Treasure binding

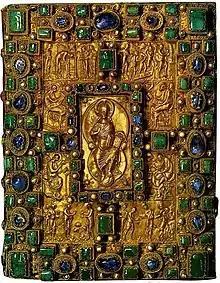
Gem-encrusted cover of the Codex Aureus of St. Emmeram, 870

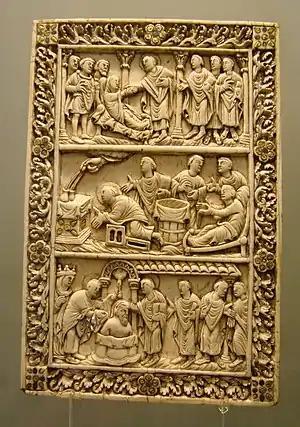
Ivory plaque, probably from a book cover, Reims late 9th century, with two scenes from the life of Saint Remy and the Baptism of Clovis

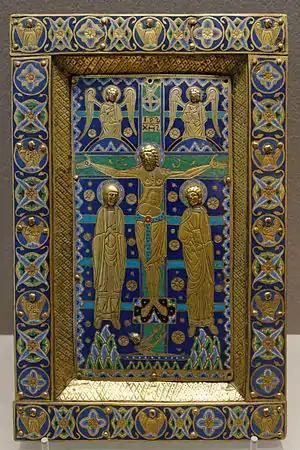
Typical Limoges enamel cover,

A treasure binding or jewelled bookbinding is a luxurious book cover using metalwork in gold or silver, jewels, or ivory, perhaps in addition to more usual bookbinding material for book covers such as leather, velvet, or other cloth. The actual bookbinding technique is the same as for other medieval books, with the folios, normally of vellum, stitched together and bound to wooden cover boards. The metal furnishings of the treasure binding are then fixed, normally by tacks, onto these boards. Treasure bindings appear to have existed from at least Late Antiquity, though there are no surviving examples from so early, and Early Medieval examples are very rare. They were less used by the end of the Middle Ages, but a few continued to be produced in the West even up to the present day, and many more in areas where Eastern Orthodoxy predominated. The bindings were mainly used on grand illuminated manuscripts, especially gospel books designed for the altar and use in church services, rather than study in the library.